Sky position (RA, Dec in degrees): 177.053, 15.285
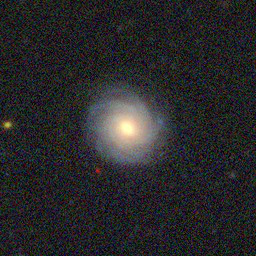
Galaxy morphology: Unbarred Tight Spiral Galaxies